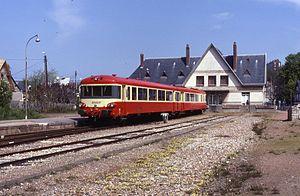
La gare de Saint-Valery-en-Caux est une gare ferroviaire française de la ligne de Motteville à Saint-Valery-en-Caux, située au centre-ville de Saint-Valery-en-Caux, dans le département de la Seine-Maritime en région Normandie.
La ligne de Motteville à Saint-Valery-en-Caux, fermée au trafic voyageurs, est une ligne de chemin de fer française à écartement standard et à voie unique non électrifiée du département de la Seine-Maritime.